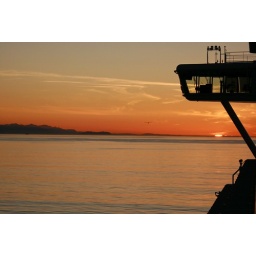
The water in Puget Sound is as smooth as glass as the sun goes down.